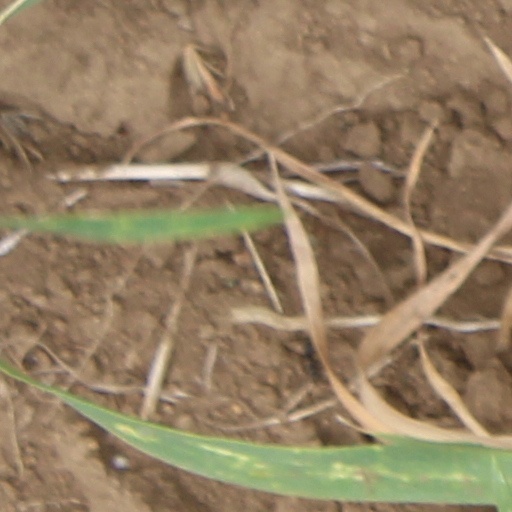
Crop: wheat